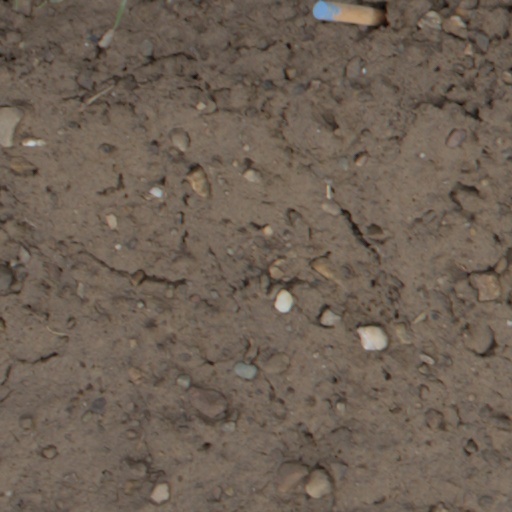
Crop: wheat